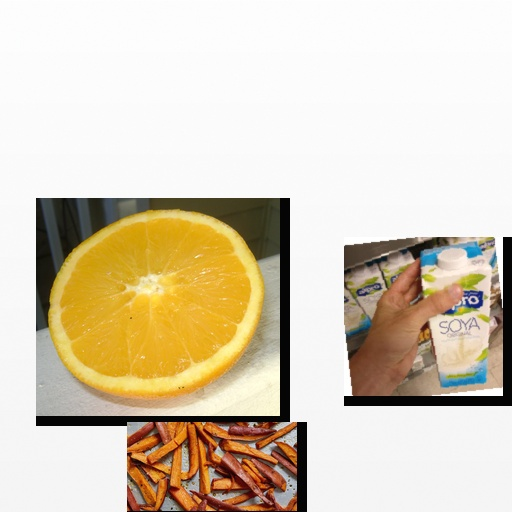
Food items: orange, sweet_potato, soy_milk